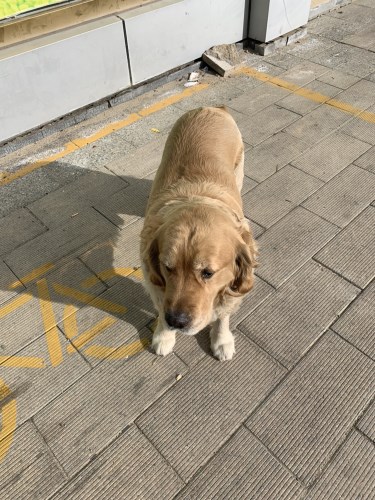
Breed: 5355-n000126-golden_retriever